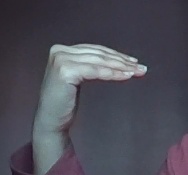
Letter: haa